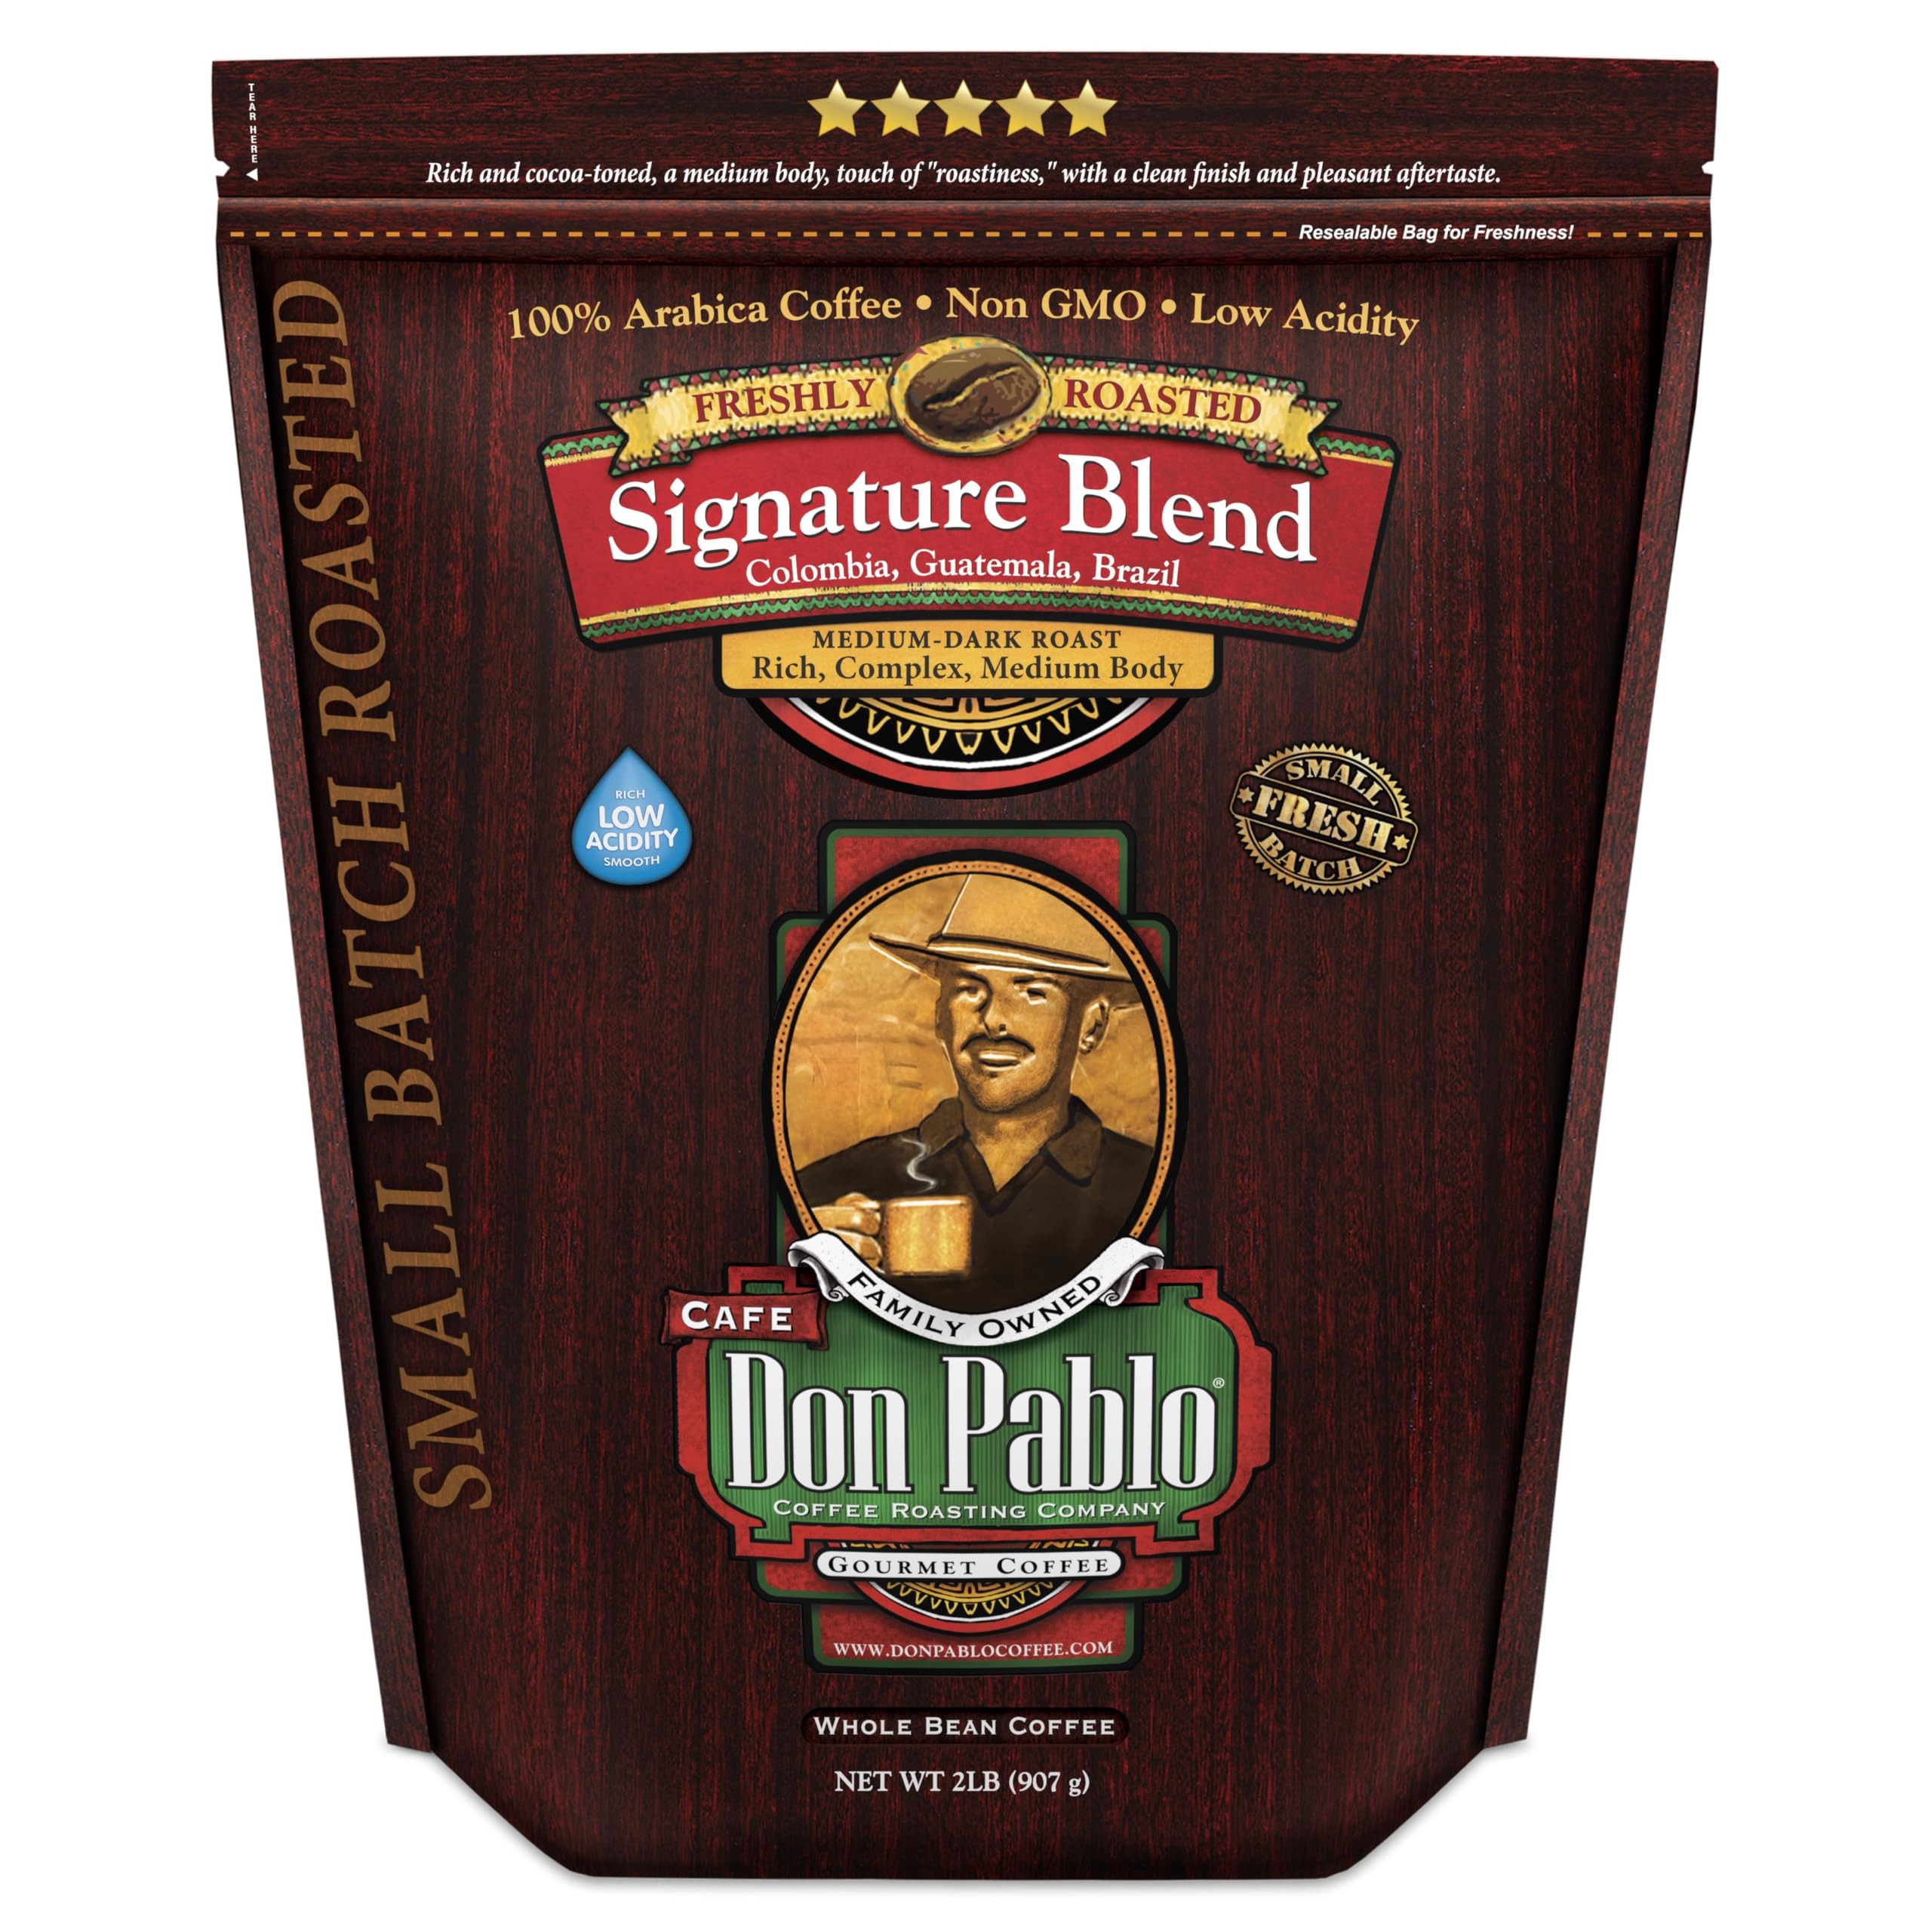
Item Name: 2LB Don Pablo Gourmet Coffee - Signature Blend - Medium Dark Roast - Whole Bean Coffee - 100% Arabica Beans - Low Acidity and Non-GMO - 2lb bag
Bullet Point 1: Medium to Full Bodied with a Very Smooth Cocoa Toned Finish & Low Acidity
Bullet Point 2: Don Pablo's Special Blend of Colombia, Guatemala, and Brazil
Bullet Point 3: Medium-Dark Roast - Whole Bean Arabica Coffee - GMO Free
Bullet Point 4: Origin: Colombia, Guatemala, Brazil
Product Description: Don Pablo Signature Blend - Whole Bean Coffee Blended for taste, each of these coffees, Colombia, Guatemala, and Brazil, have distinct body characters making the coffee more complex in the cup than a single origin varietal. The taste is sweet and well integrated and the body medium to full. The finish is cocoa-toned and very smooth with low acidity. The slight caramelization of the natural sugars in the bean give this Medium-Dark coffee a touch of roastiness, while it still retains its natural flavor character, giving it a sweet, pleasant aftertaste. 100% Arabica Whole Bean Coffee, GMO Free. Comes in a handy resealable bag!
Value: 32.0
Unit: Ounce

Price: 27.735